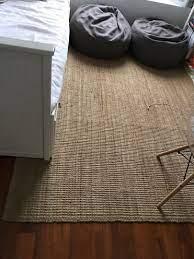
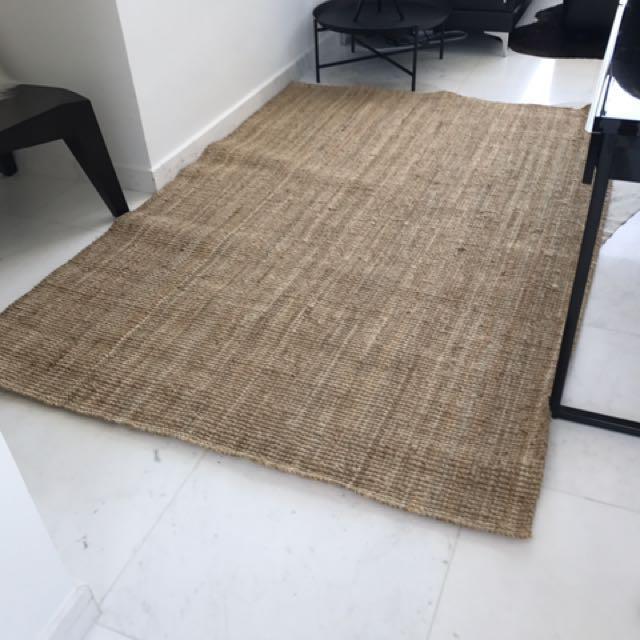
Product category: misc
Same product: yes